77th Infantry Division (United Kingdom)

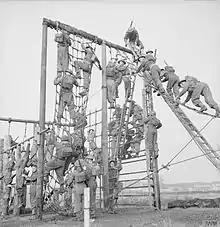
Infantry training, January 1943.

In December 1942, the British Army started an overhaul of how it would train new recruits. On 20 December 1942, the division was renamed the 77th Infantry (Reserve) Division, becoming a training formation in the process. It was one of three lower establishment formations that were converted. These three divisions were supplemented by a fourth training formation, the 80th Infantry (Reserve) Division, which was raised on 1 January 1943. The 77th Infantry (Reserve) Division was assigned to Northern Command. New recruits to the army would initially be assigned to the General Service Corps, and undertake six weeks training at a Primary Training Centre and take aptitude and intelligence tests. From there, a recruit would be posted to a Corps Training Centre that specialised in an arm of the service they were joining. For those who would be joining the infantry, corps training involved a further sixteen week course. For more specialised roles such as signallers, it could be up to thirty weeks. Having completed their basic and job-specific training, soldiers would then be dispatched to a reserve division for additional training. At the division, they were given five weeks of additional training at the section, platoon and company level, before undertaking a final three-day exercise. Troops would then be ready to be sent overseas to join other formations. Training was handled in this manner to relieve the higher establishment divisions from being milked for replacements for other units and to allow them to intensively train without the interruption of having to handle new recruits. For example, the 12th Battalion, Devonshire Regiment, part of the 203rd Infantry Brigade, provided the additional training to the regiment's new recruits before assigning them to other battalions within the regiment.